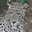
Label: leopard